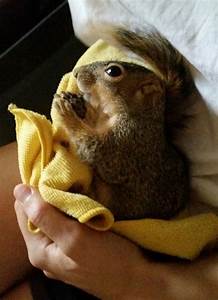
Label: scoiattolo